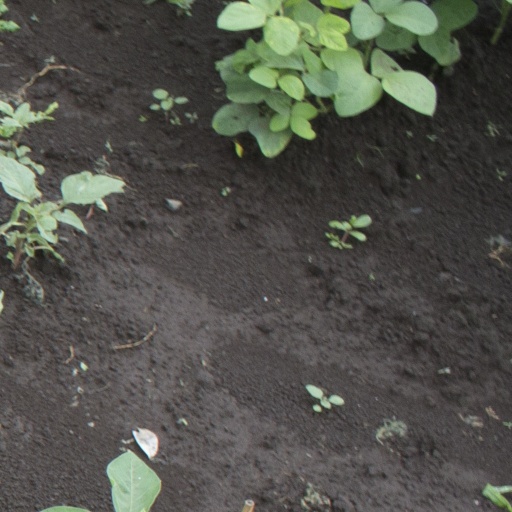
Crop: soybean